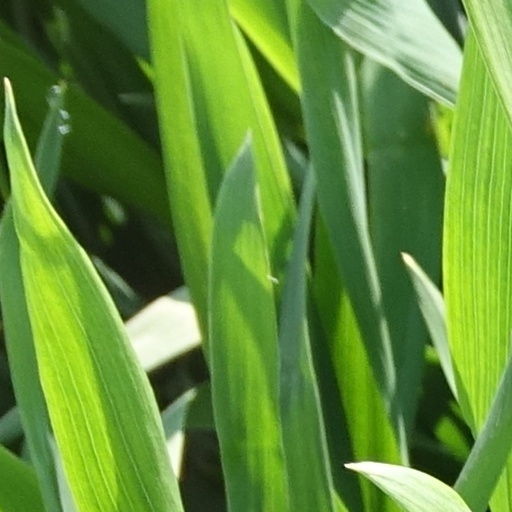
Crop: wheat